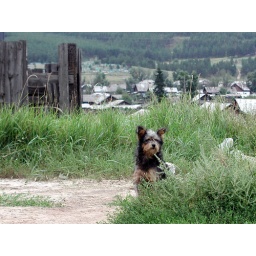
A dog from around our house who became my friend.